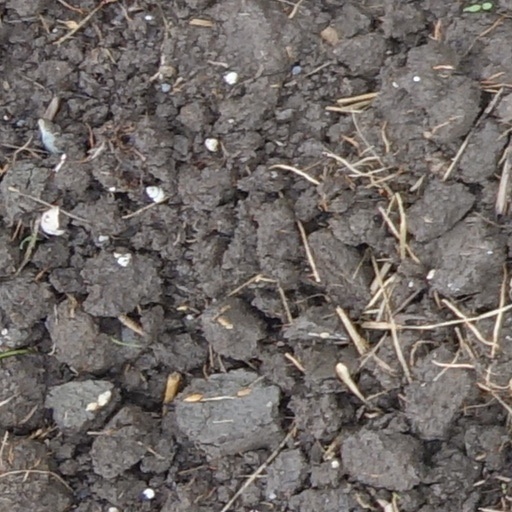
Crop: wheat